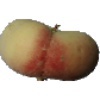
Label: Peach Flat 1